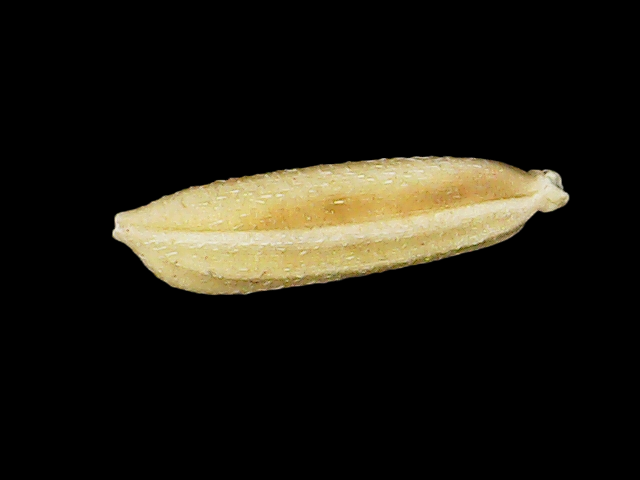
Rice variety: Binadhan21